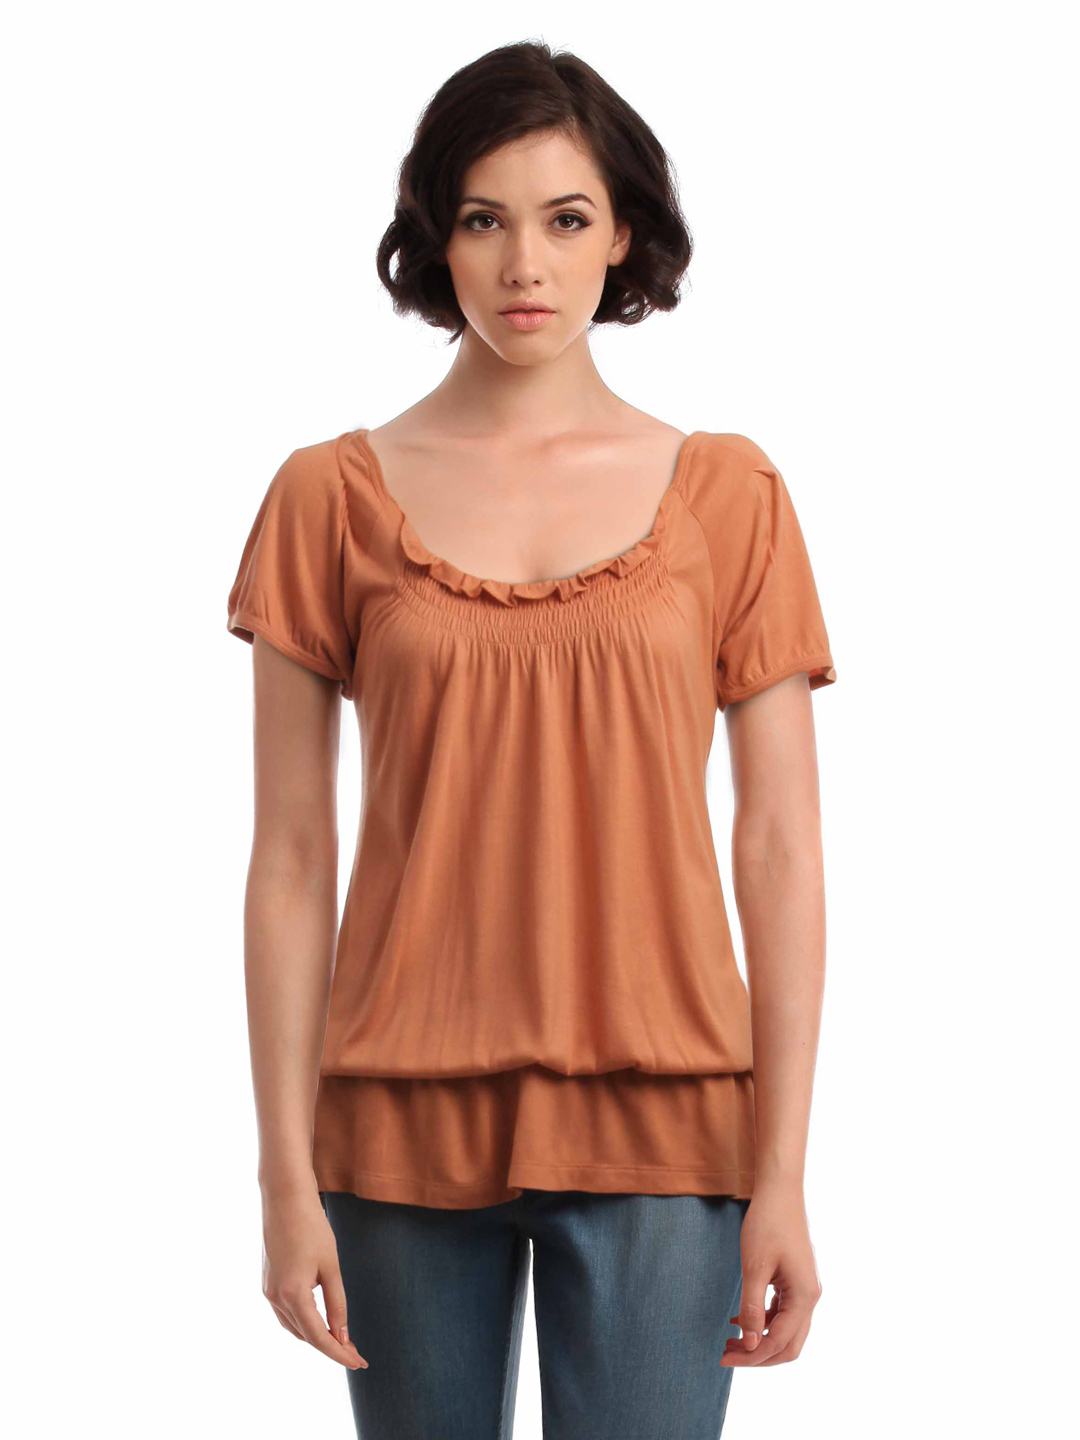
Latin Quarters Women Orange Top
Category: Apparel / Topwear / Tops
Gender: Women
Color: Orange
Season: Fall 2012
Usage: Casual